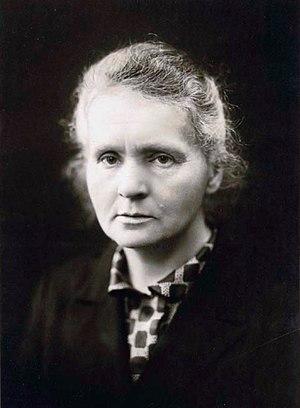
L’histoire des femmes est une branche de l'histoire consacrée à l'étude des femmes en tant que groupe social, apparue dans les années 1970 et étroitement liée aux luttes féministes. De nombreux auteurs constatent en effet l'absence d'« historicité » des études sur les femmes. Ce qu'ils analysent comme un processus de déshistoricisation est un phénomène qui tente de nier tout processus historique influençant la condition féminine et qui s'appuie pour cela sur des invariants réels et historiques. L'histoire des femmes devrait donc s'appuyer sur ce que Pierre Bourdieu appelle une « reconstitution de l'histoire du travail historique de déshistoricisation ». L'historiographie de l’histoire des femmes est, quant à elle, l’étude de la place de la femme dans l'Histoire. Les femmes y sont étudiées dans leur rapports aux hommes, à la famille, à la société, etc. ainsi que l’évolution de ces rapports.
Les contributions des femmes à la science sont recensées depuis les débuts de l'histoire. L'étude historique, critique et sociologique de ces rapports est elle-même devenue une discipline en soi.